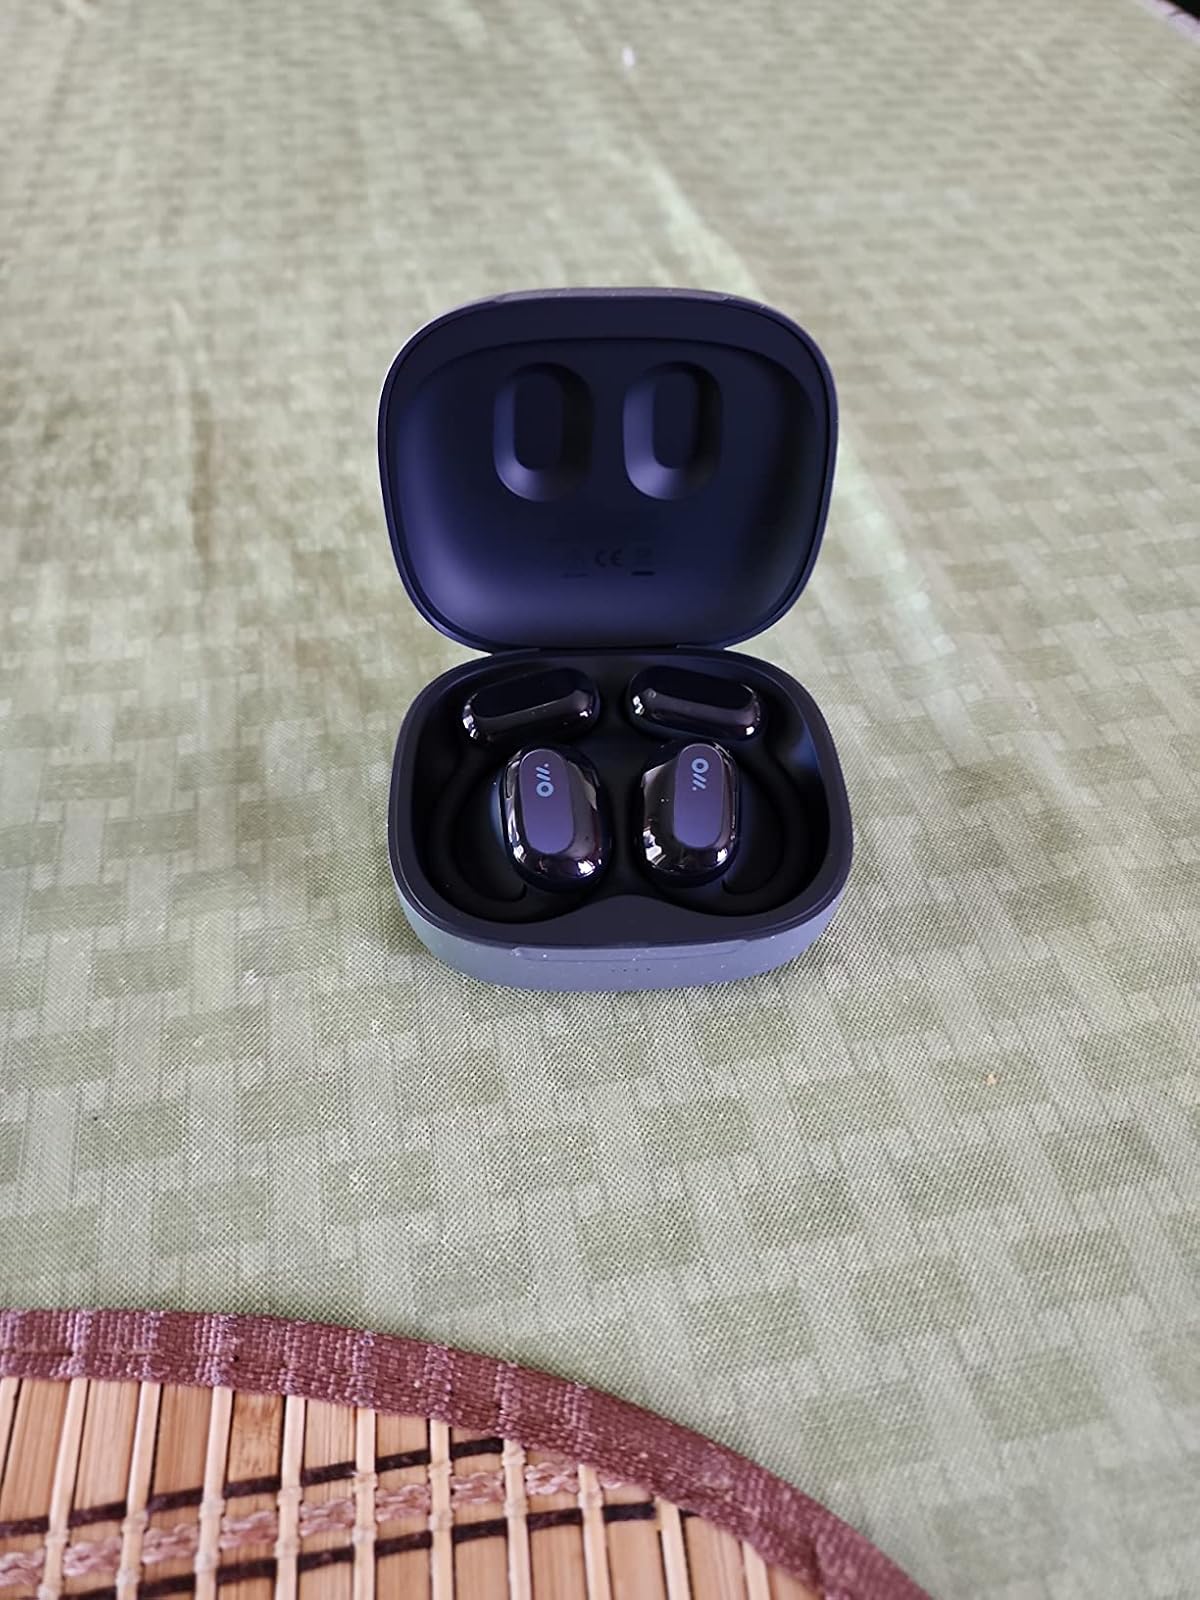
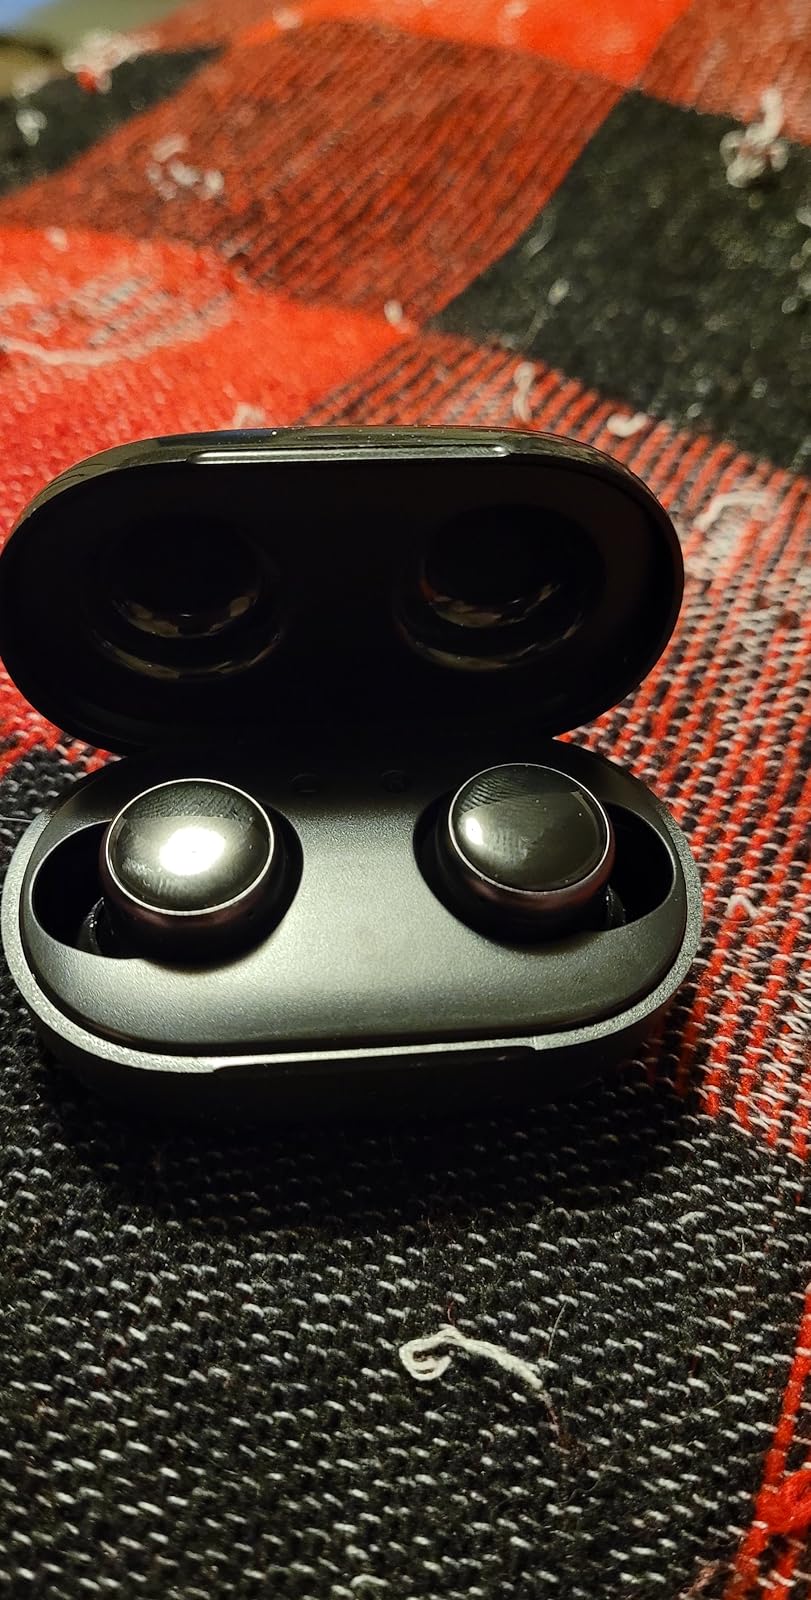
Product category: earbuds
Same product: no